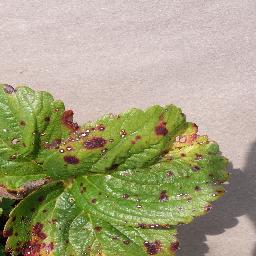
Label: Strawberry___Leaf_scorch